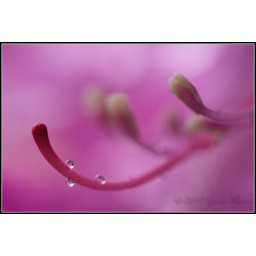
Please view large! There is a whole bunch of flowers visible in the water drops.Have a wonderful weekend!